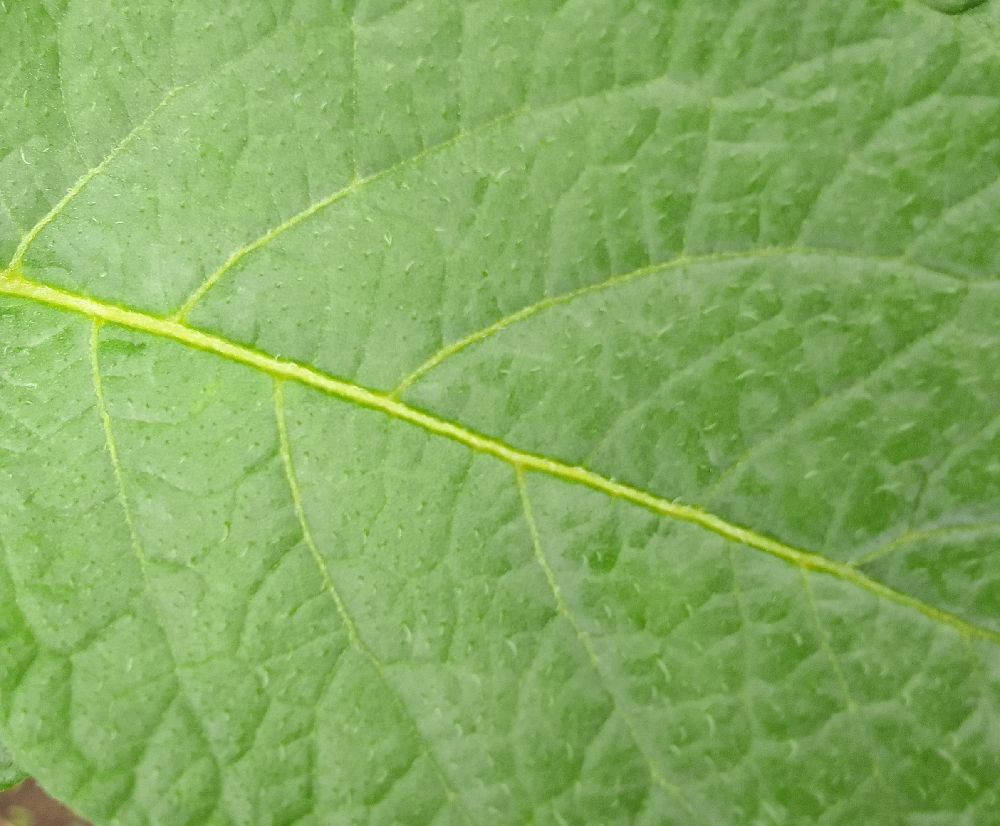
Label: Healthy